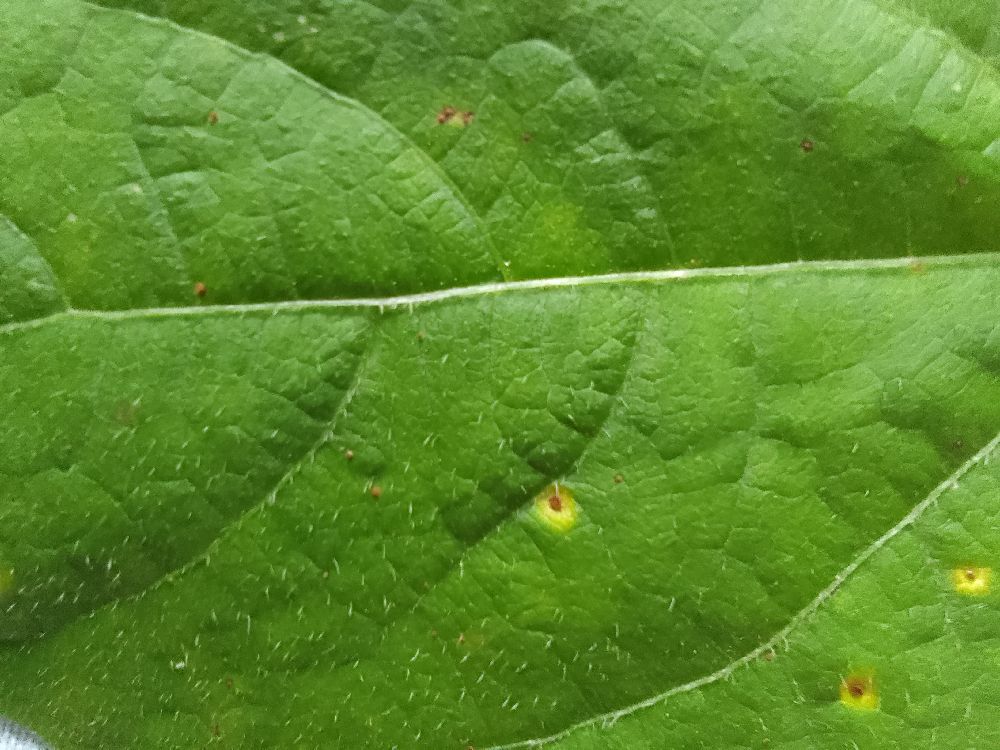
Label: rust